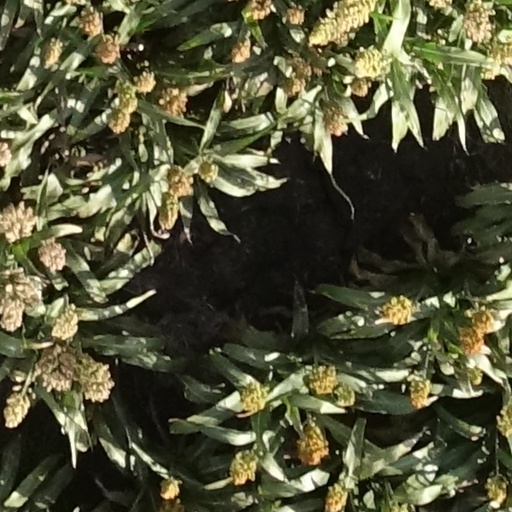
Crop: sorghum